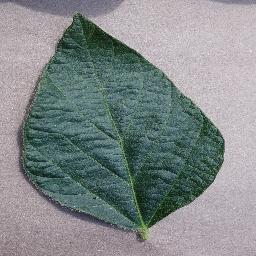
Label: Soybean___healthy